Polish art

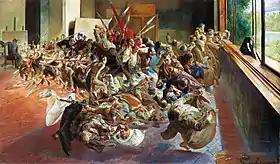
"Melancholy" (1894), by Jacek Malczewski

Art in Poland refers to all forms of visual art in or associated with Poland.